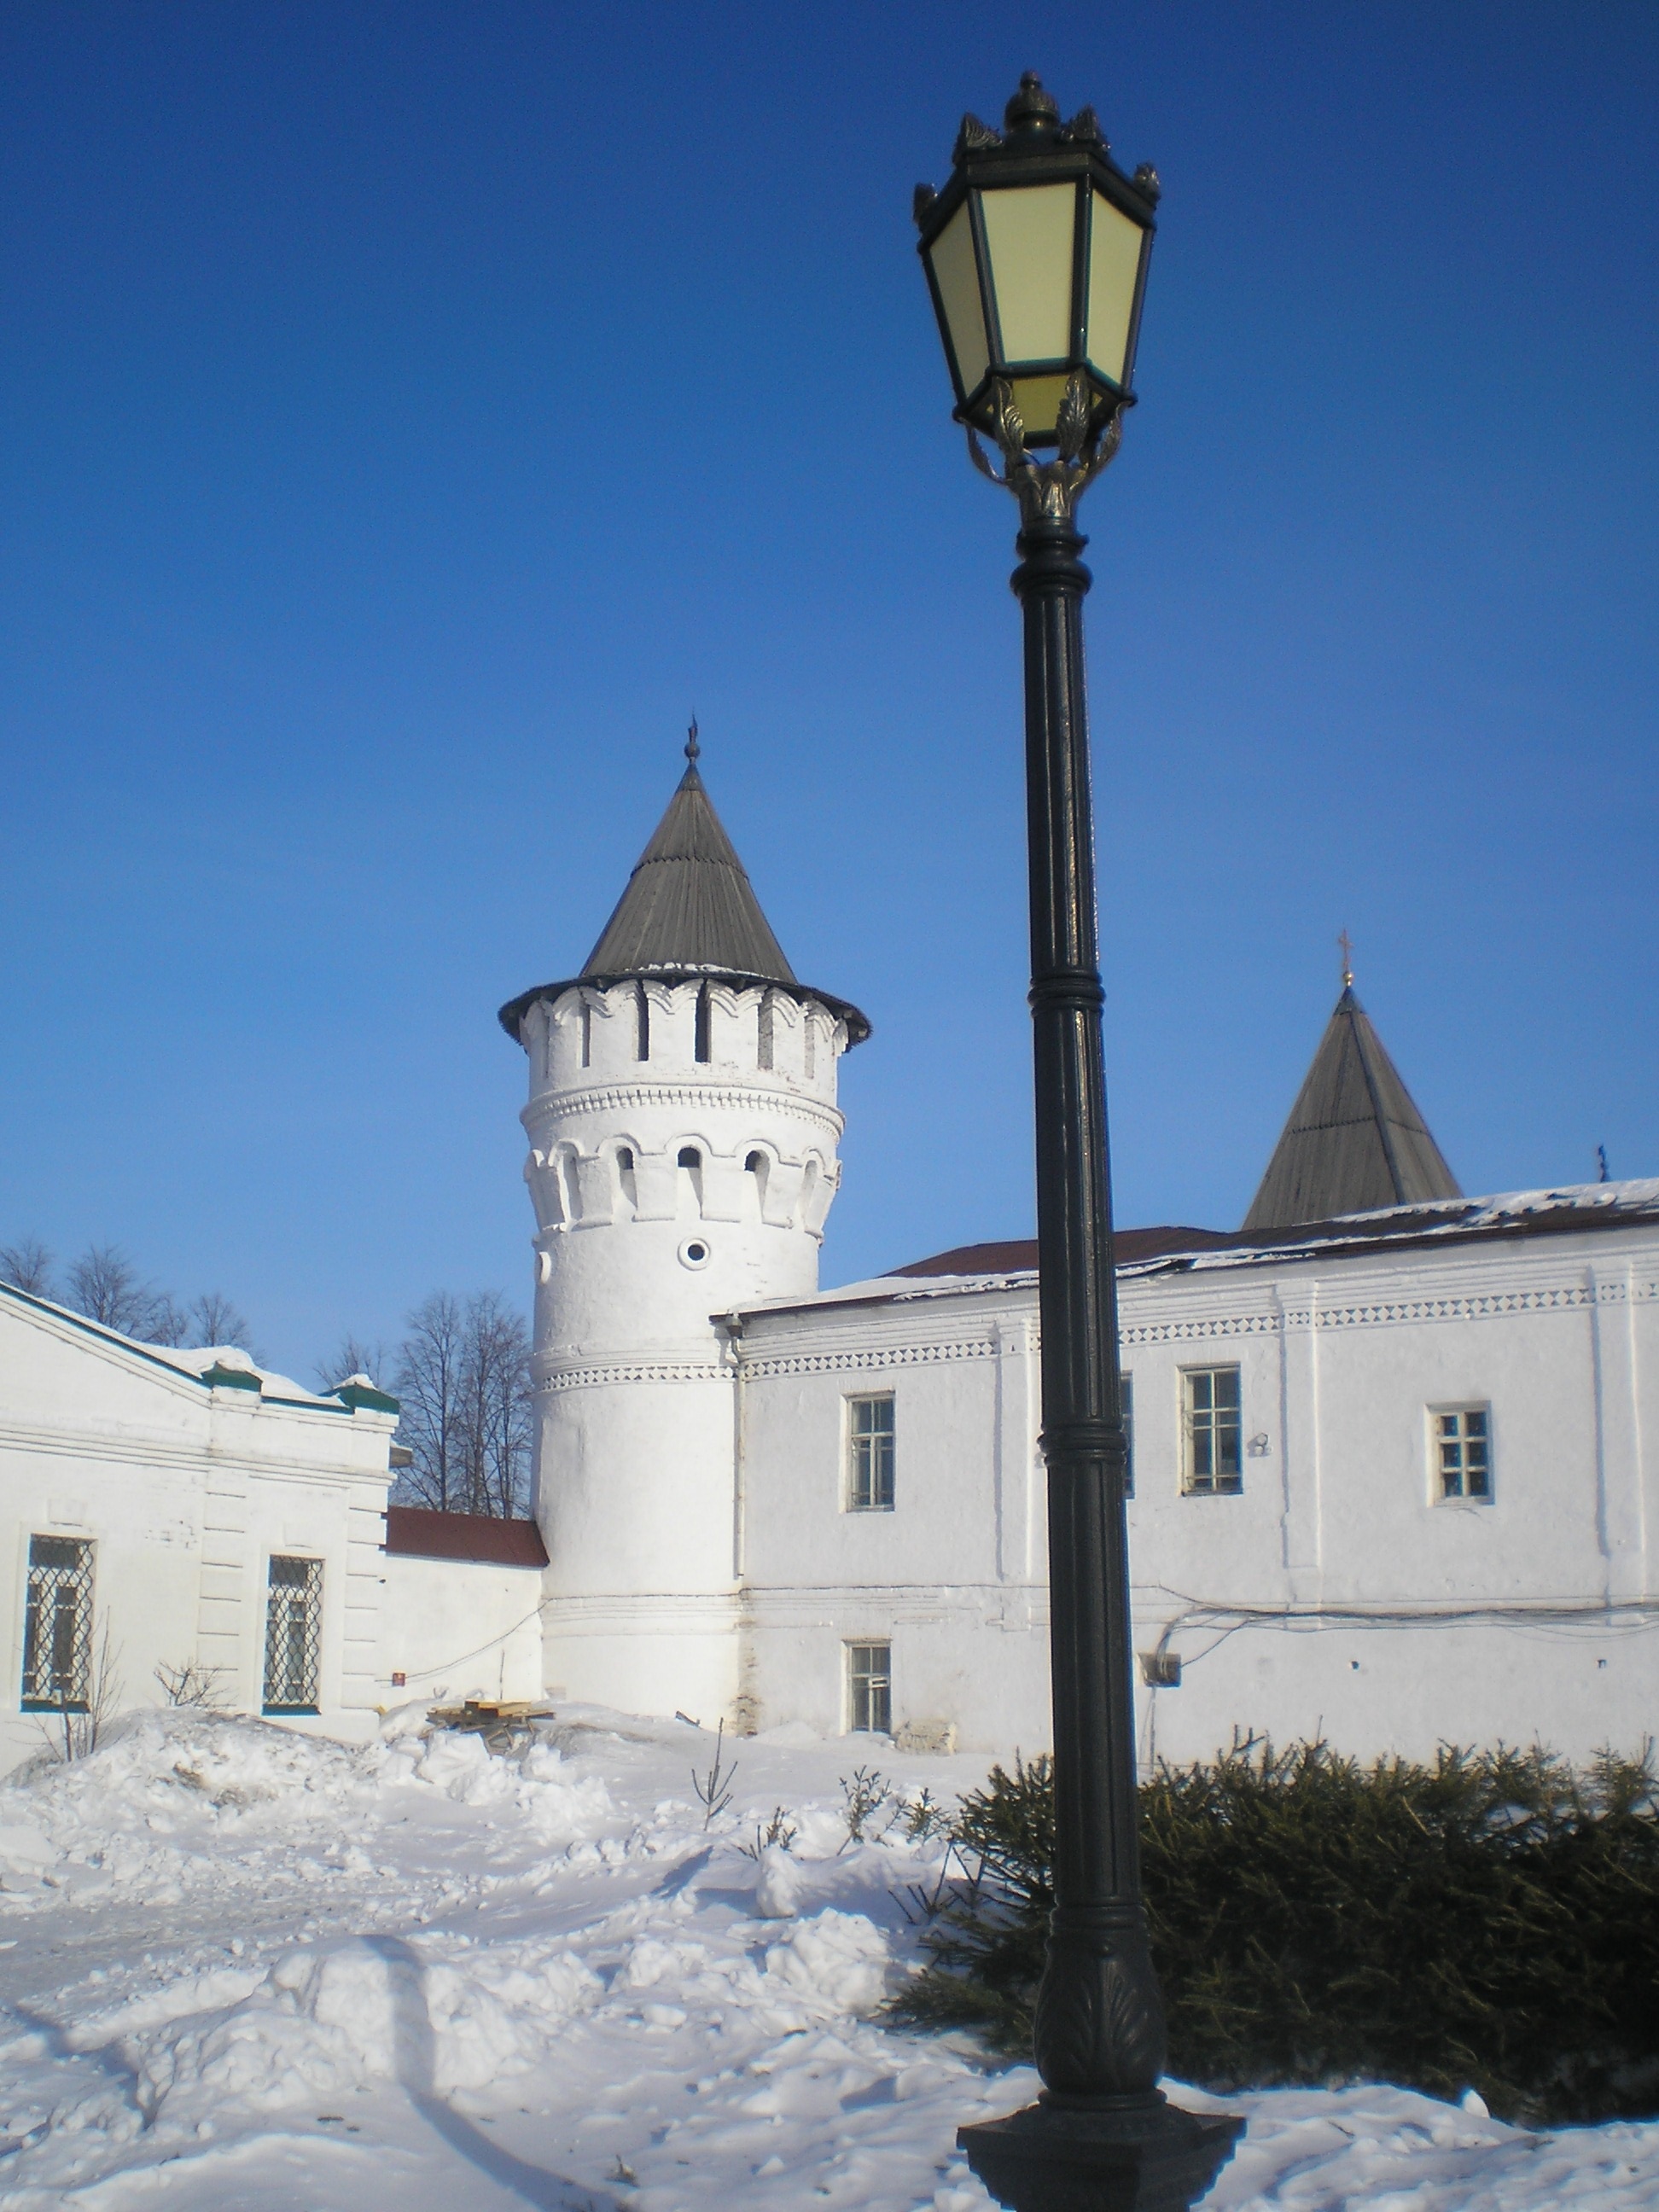
snow, winter, architecture, city, wall, lantern, tower, weather, blue, church, street light, lighting, old town, fortress, light fixture, details, history, style, on the street